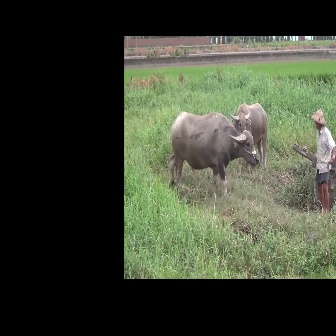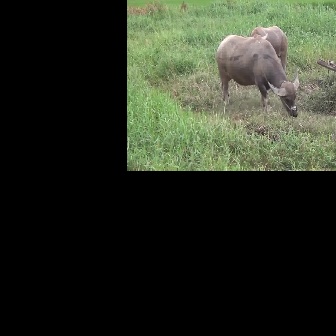
  Please identify the target specified by the bounding box [168,110,259,202] in the first image and locate it in the second image. Return the coordinates in [x_min,y_min,x_max,y_max] format.
Answer: [215,33,299,117]